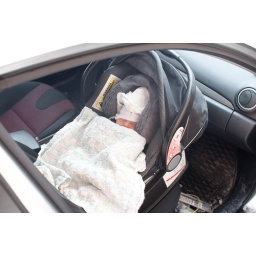
Coming home in the car